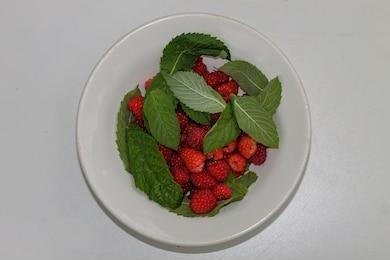
Label: raspberry